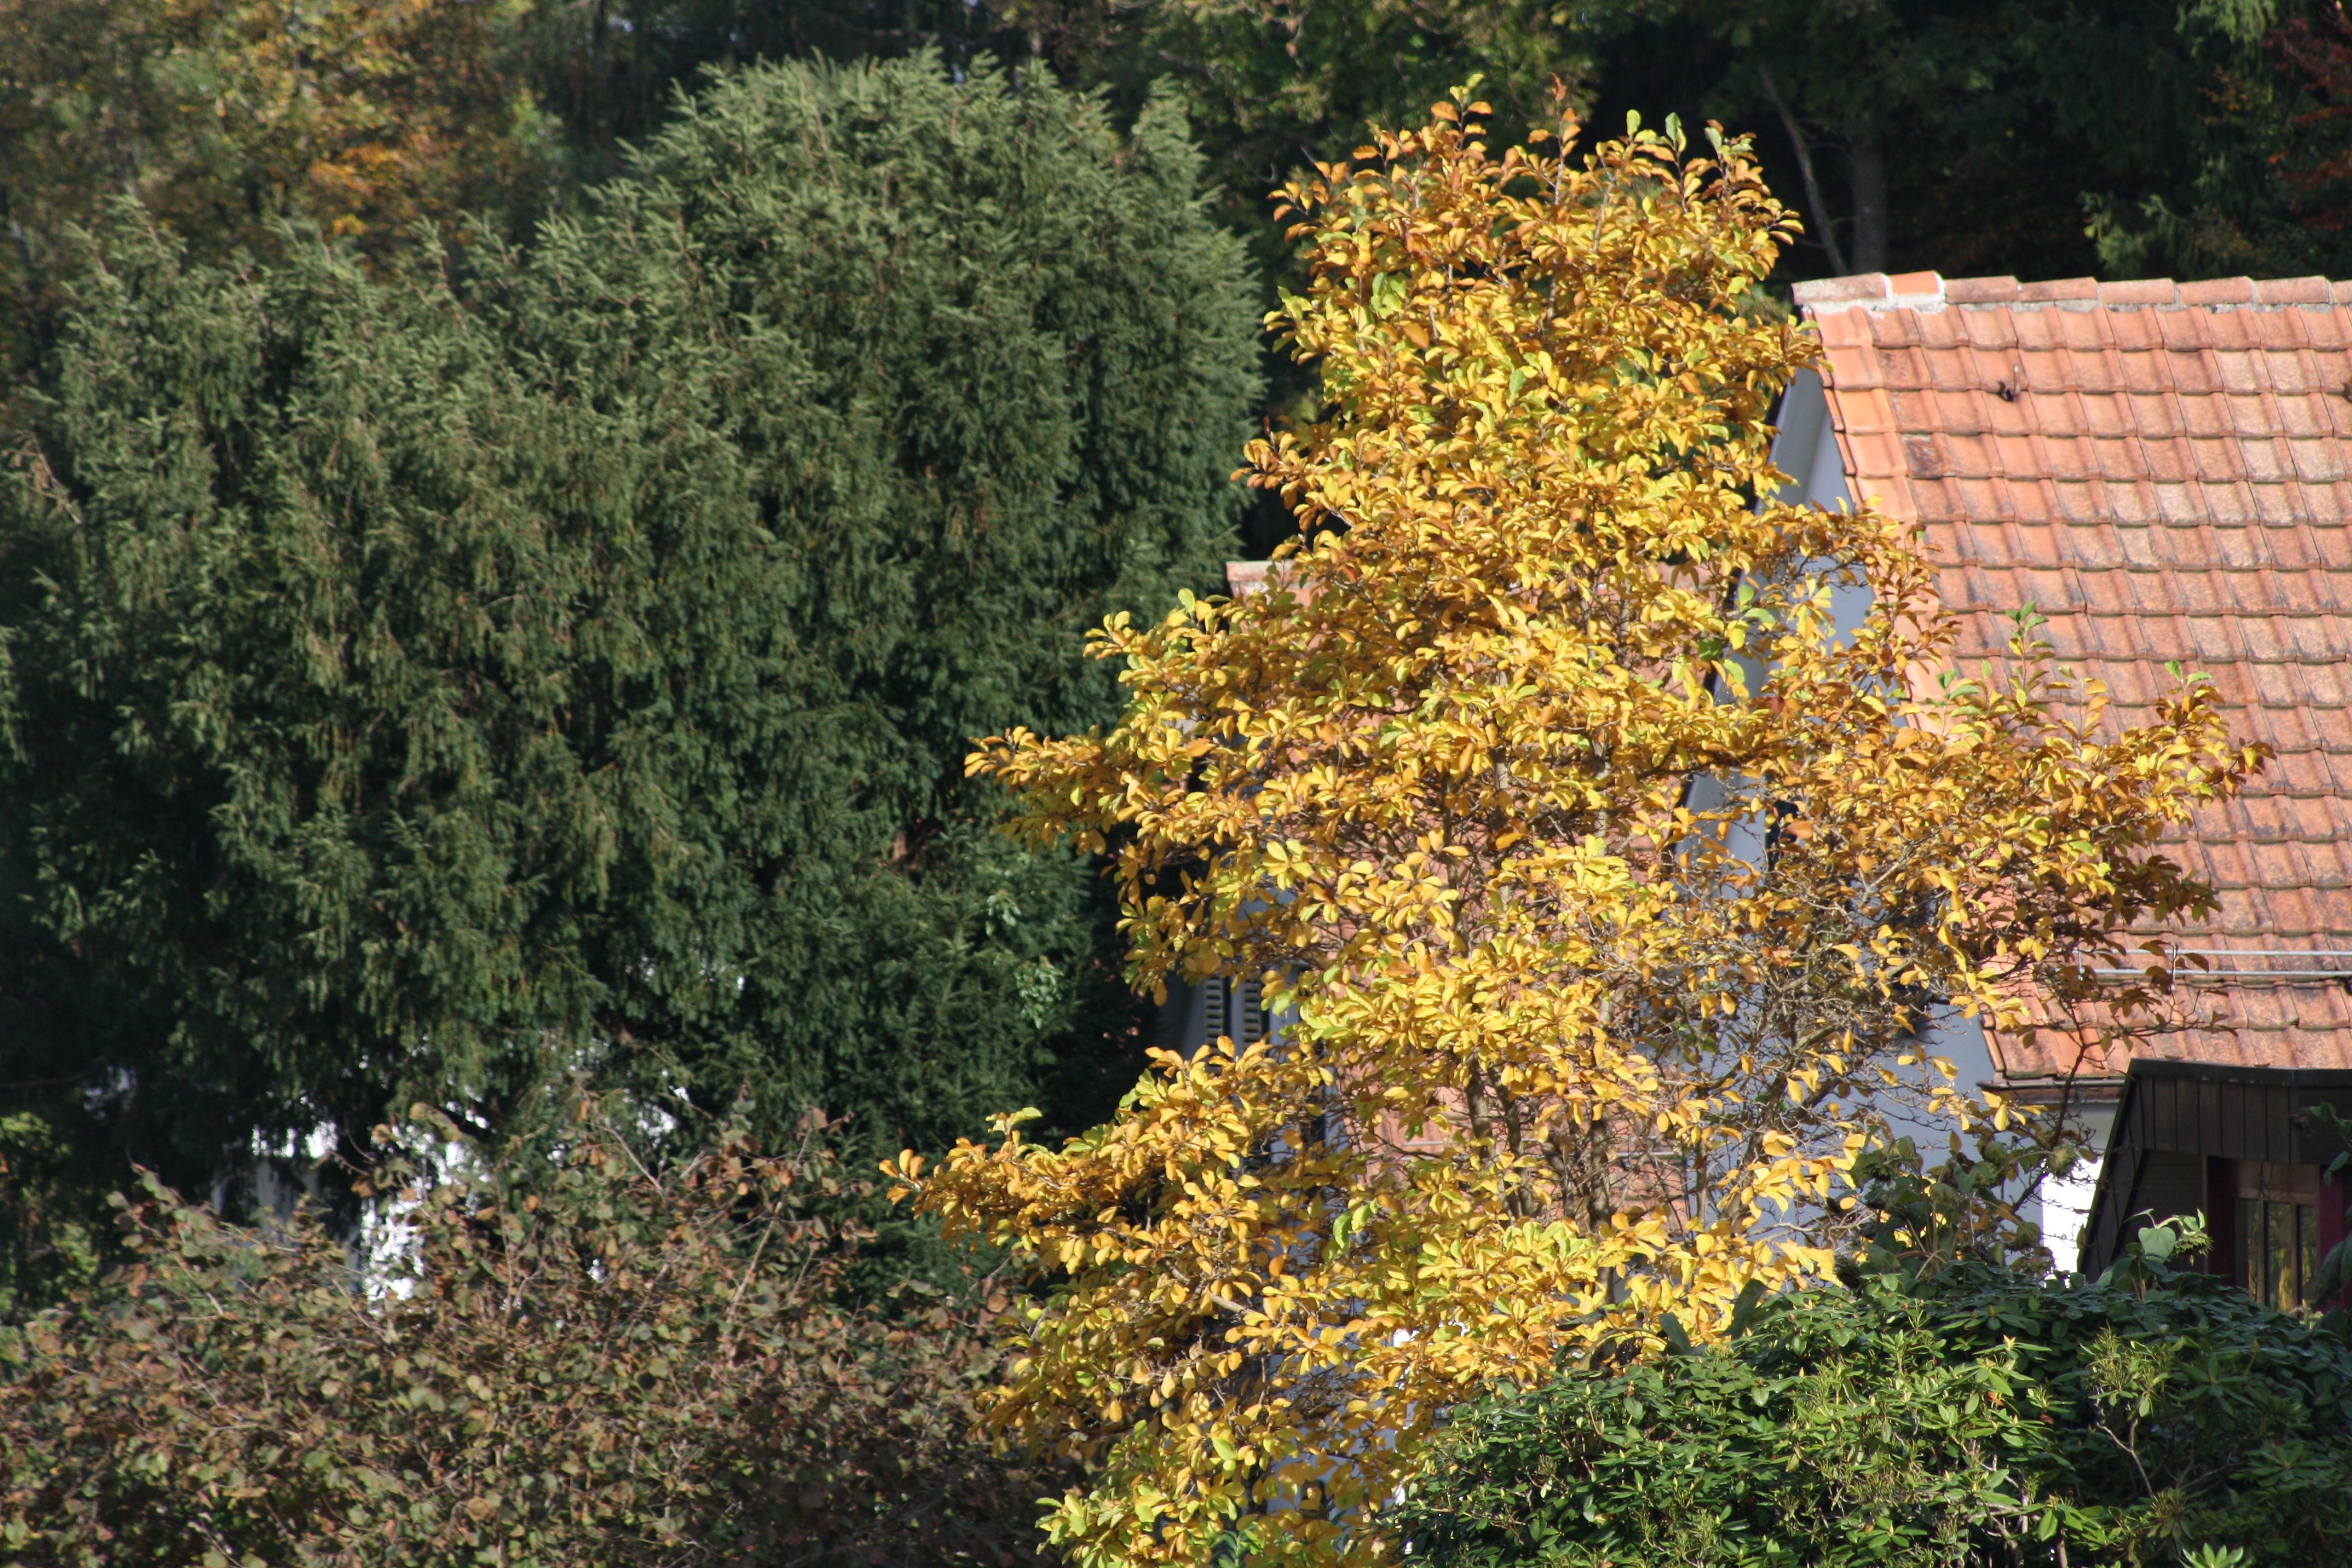
tree, plant, leaf, flower, home, autumn, botany, yellow, garden, flora, season, shrub, deciduous, woodland, ecosystem, flowering plant, biome, woody plant, land plant